Miguel Almereyda

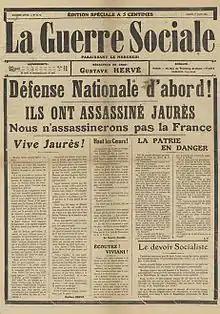
"La Guerre Sociale" 1 August 1914: "National Defense First!"

Almereyda again began writing for "Le Libertaire", and by the start of 1903 was one of the most prolific of the journal's writers. In March 1903 he gave up photography to devote himself to journalism and political activism. Around this time he fell in love with Emily Cléro, a young militant, and they began to live together. The "Ligue antimilitariste" was founded in December 1902 by the anarchists Georges Yvetot, Henri Beylie, Paraf-Javal, Albert Libertad and Émile Janvion. This became the French section of the "Association internationale antimilitariste" (AIA), which was the subject of intense police surveillance. In 26–28 June 1904 the AIA held its founding congress in Amsterdam, with a 12-member delegation from France. Yvetot and Almereyda led the French section and sat on the AIA committee.